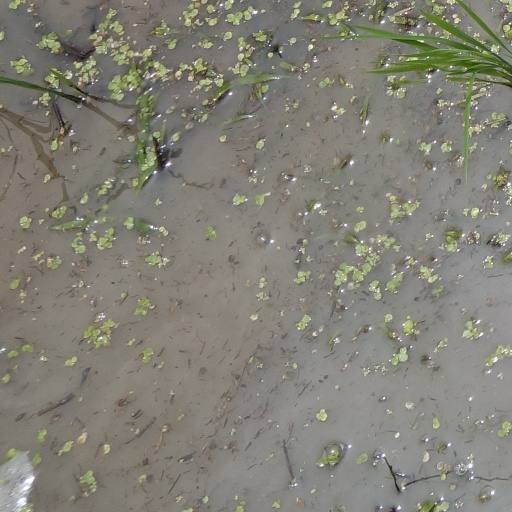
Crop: rice